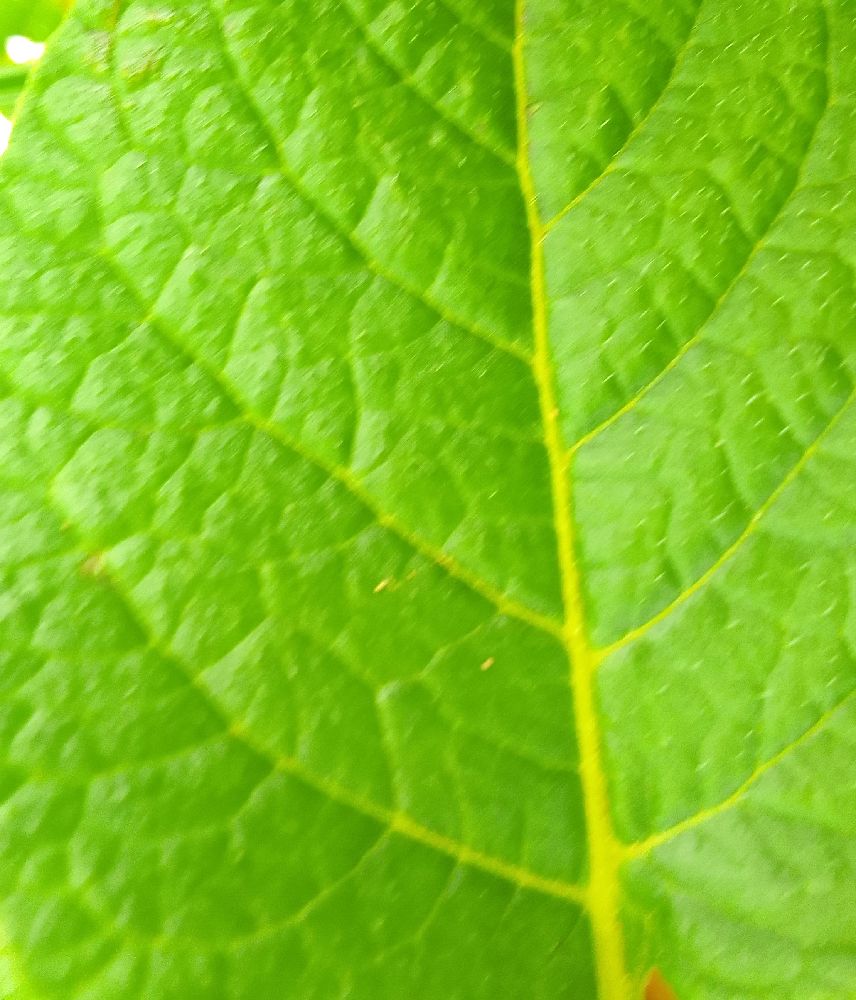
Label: Healthy